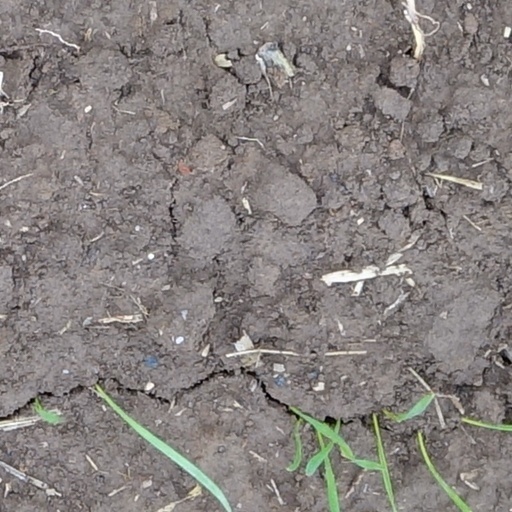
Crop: wheat